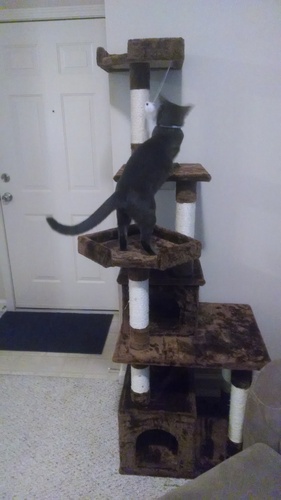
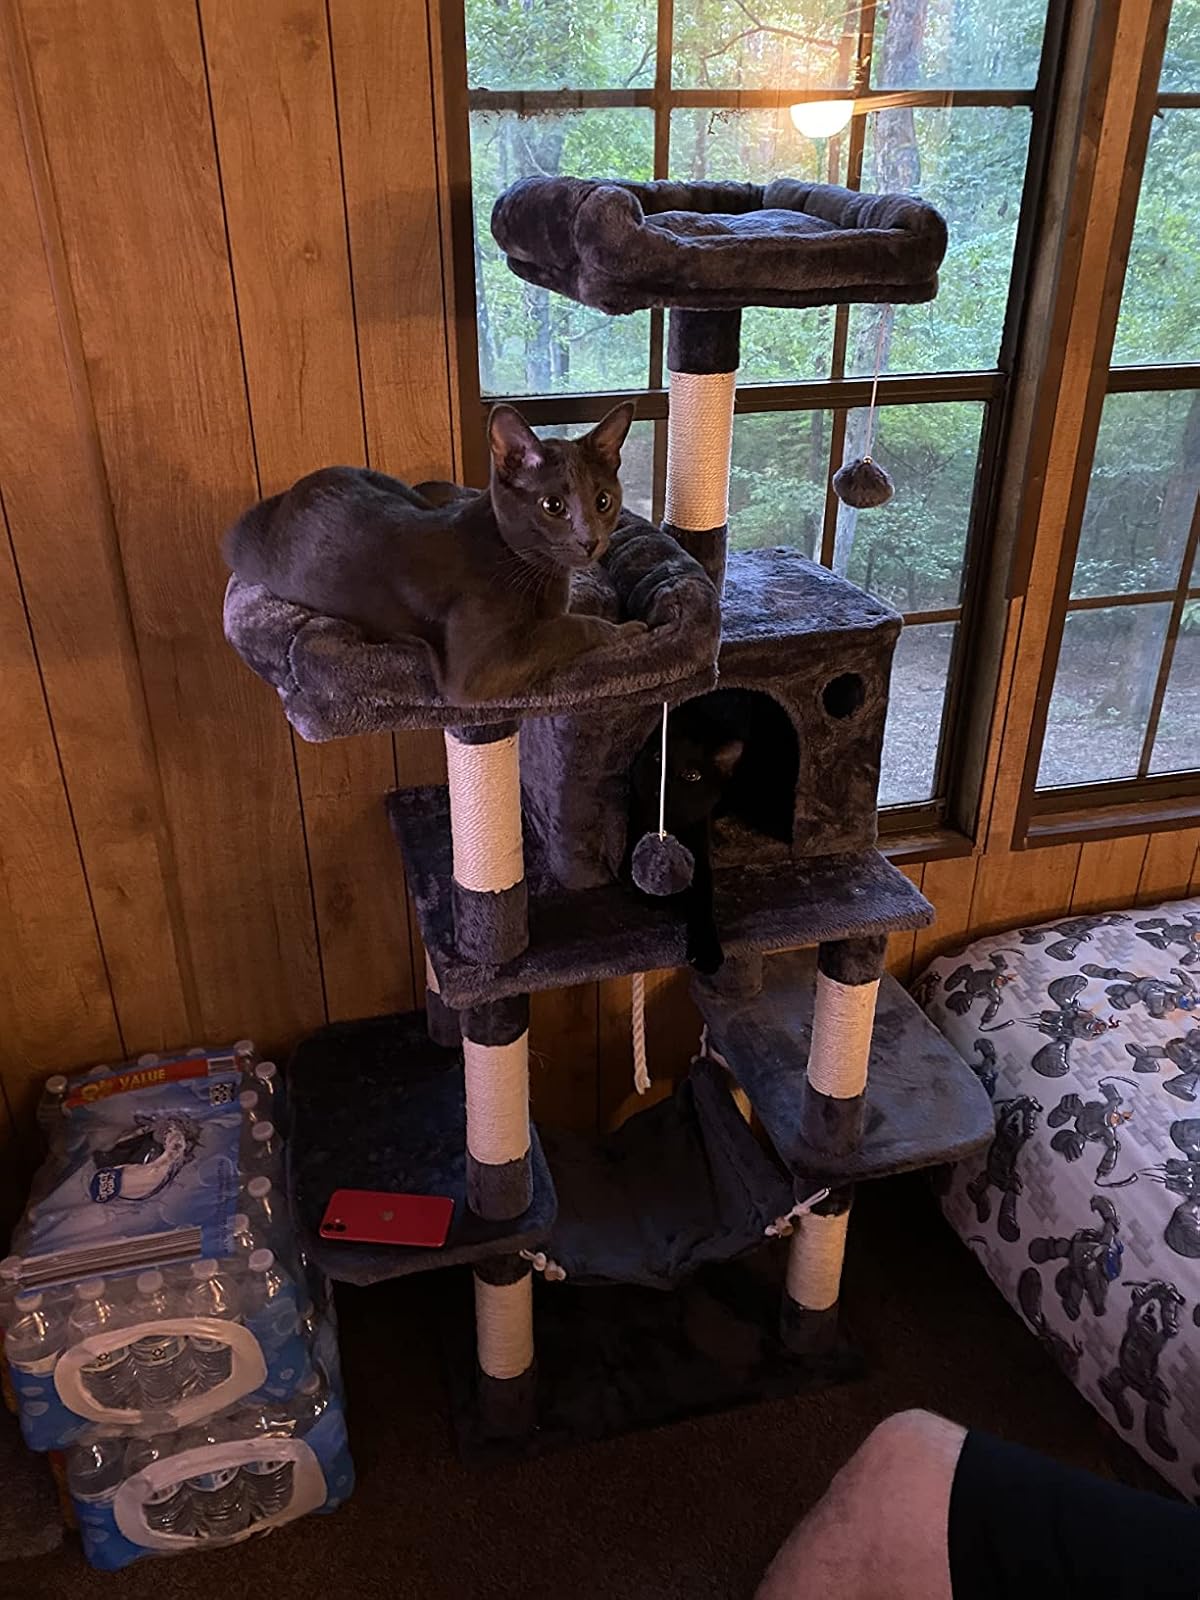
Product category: items_cat tree
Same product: no